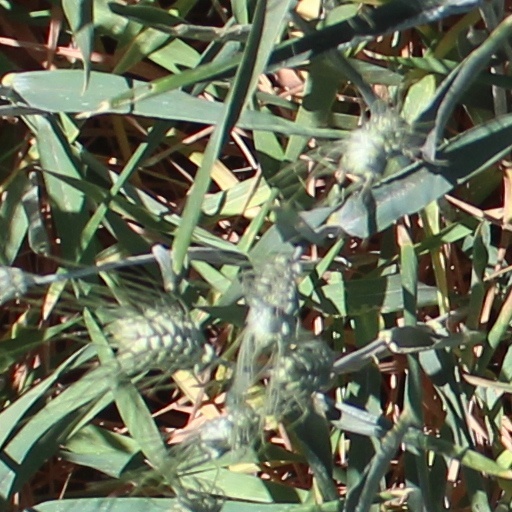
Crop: wheat